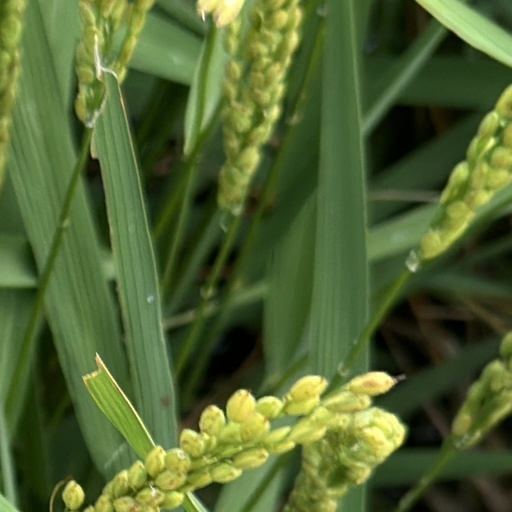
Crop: rice